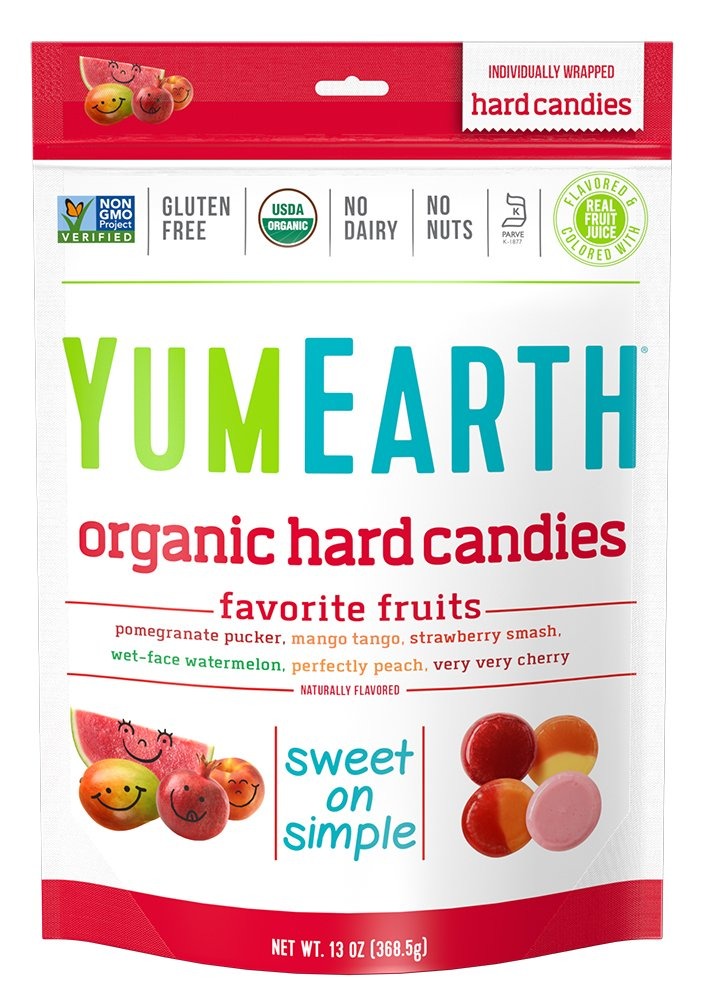
Item Name: YumEarth Organic Favorite Fruit Hard Candy, Assorted Flavors, 13 Ounce
Bullet Point 1: Contains one - 13 ounce bag
Bullet Point 2: USDA Organic, Vegan, Gluten Free, Non-GMO Project Verified, Kosher Pareve
Bullet Point 3: Free from top allergens. No Egg, fish, milk, peanuts, shellfish, soy, tree-nuts and gluten (Contains Annatto)
Bullet Point 4: Flavors May Include: Pomegranate Pucker, Mango Tango, Wet-face Watermelon, Perfectly Peach, Strawberry Smash, Very Very Cherry
Bullet Point 5: No artificial flavors or colors
Value: 13.0
Unit: Ounce

Price: 13.49